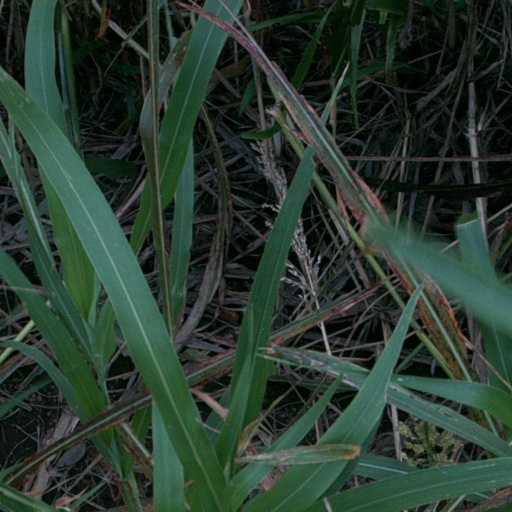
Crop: sorghum